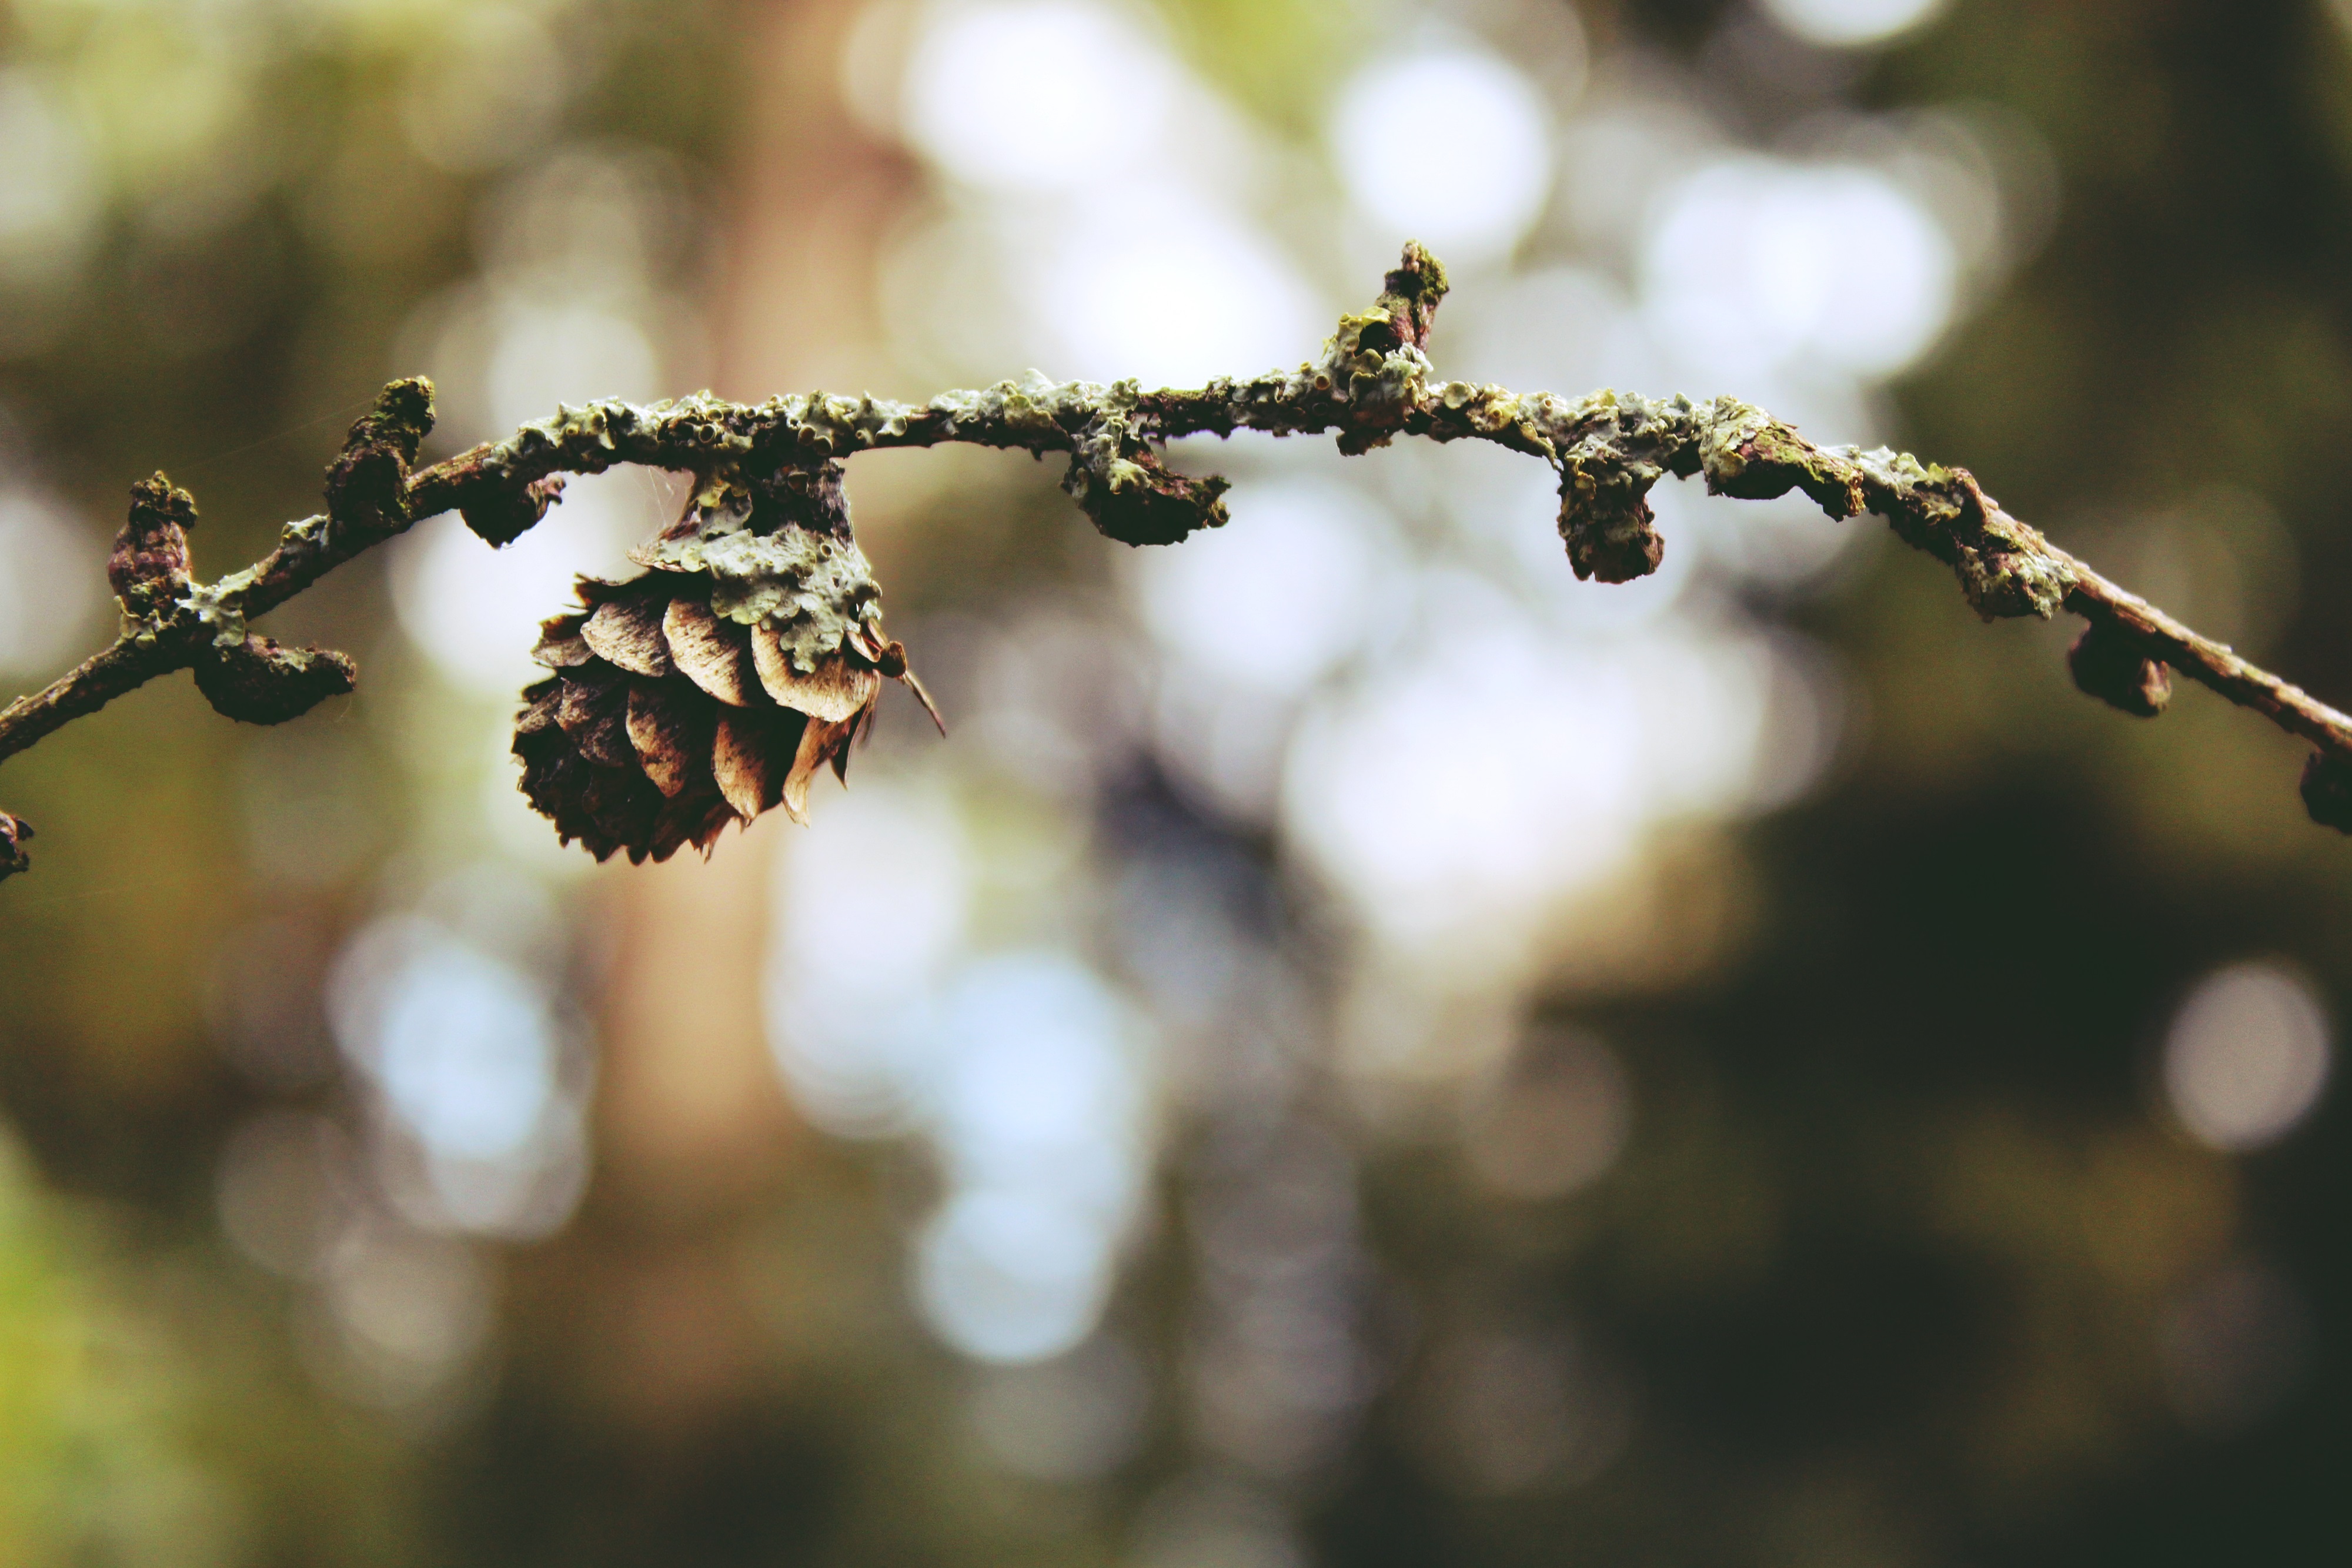
tree, nature, forest, branch, blossom, winter, plant, photography, sunlight, leaf, flower, frost, spring, produce, autumn, brown, flora, season, twig, conifer, close up, tap, shrub, larch, macro photography, softwood, larch cones, plant stem, woody plant, thorns spines and prickles